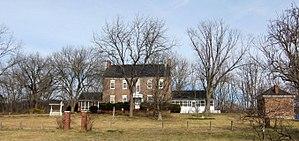
Strasburg est une municipalité américaine située dans le comté de Shenandoah en Virginie. Lors du recensement de 2010, sa population est de 6 398 habitants.